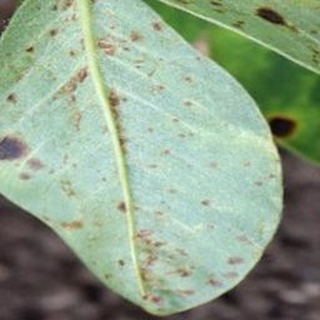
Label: groundnut_rust